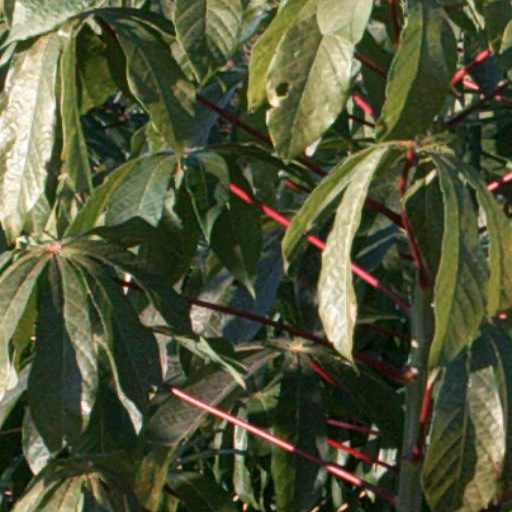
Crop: cassava